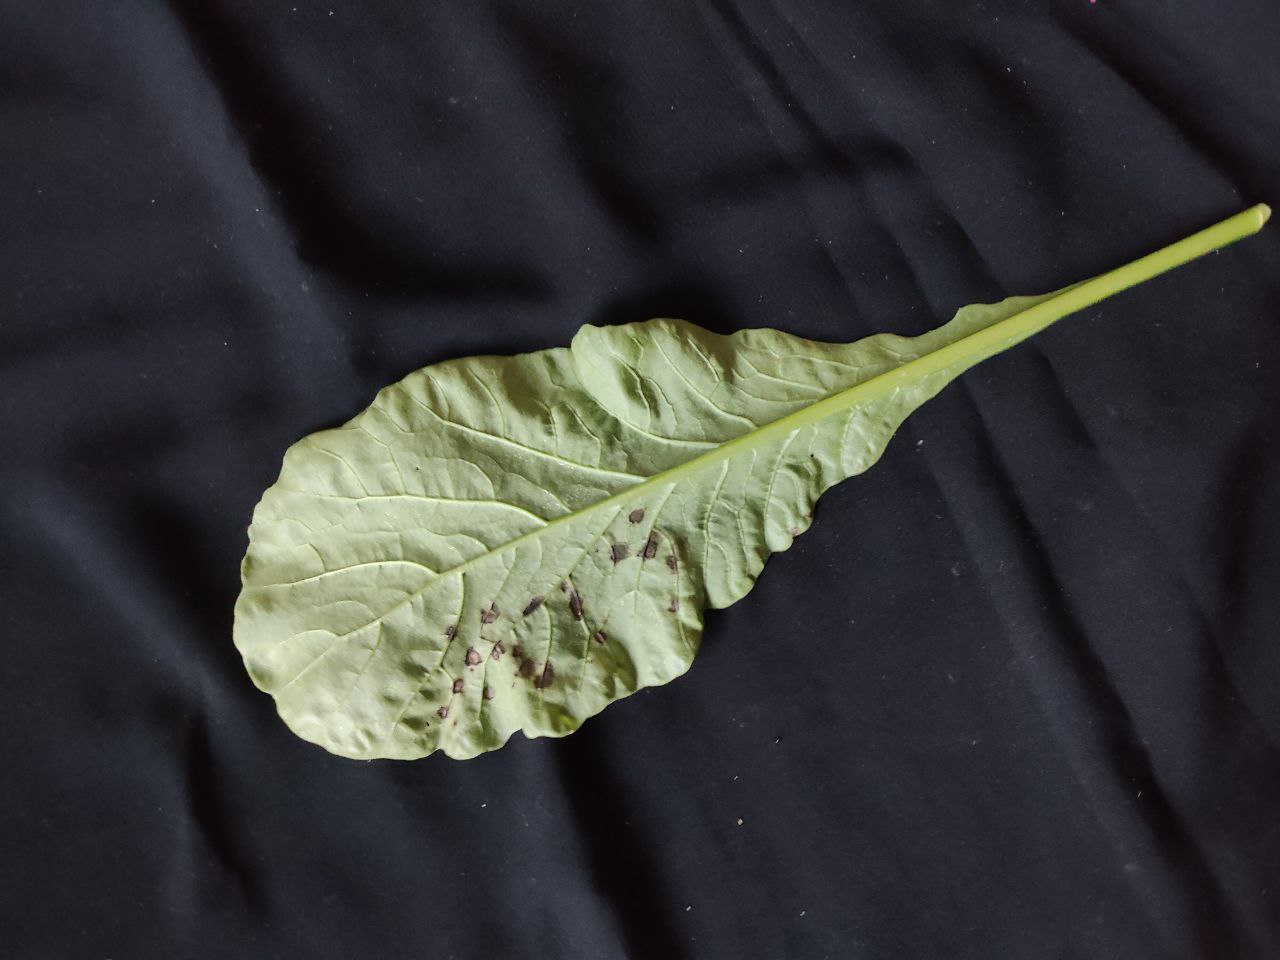
Label: Black leaf spot